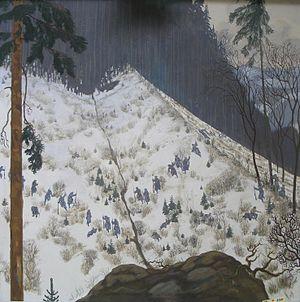
Musée bavarois de l'armée à Ingolstadt